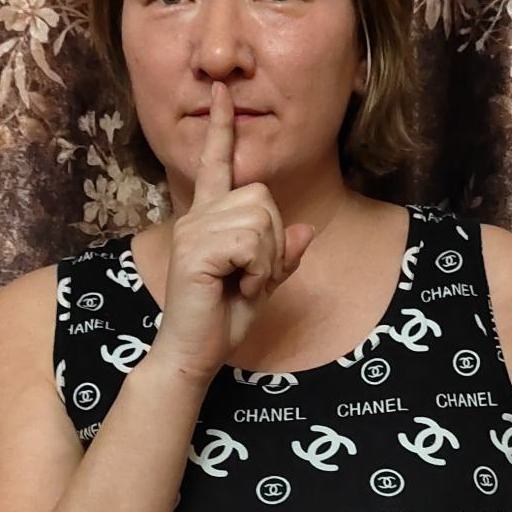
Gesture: mute